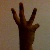
The image shows a hand gesture representing the number 6 in Indian Sign Language.